Schwester Selma

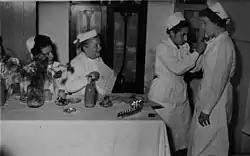
A nursing-school graduate receives a nurse's pin as Schwester Selma (second left) looks on, circa 1954.

In 1934 Schwester Selma founded the Shaare Zedek Nursing School. The idea was initially opposed by Dr. Wallach, who worried that the school would emphasize theory over practical nursing, but Schwester Selma's curriculum proved him wrong. Examinations following the three-year course of study were administered by doctors from the British government hospital in Jerusalem. Schwester Selma taught all the practical nursing classes in the school's early years. After her death, the school instituted a Schwester Selma Award, which is bestowed on each year's outstanding graduate.